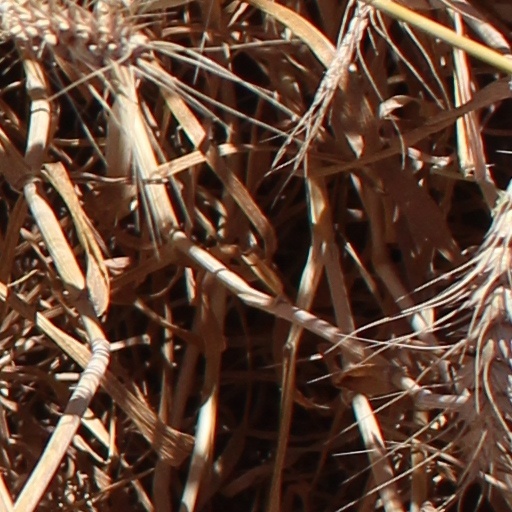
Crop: wheat